Château Pèlerin

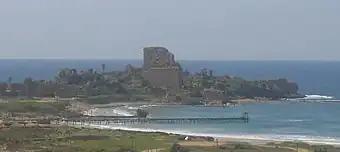
Westward view of Atlit Fortress

Construction began in early spring 1218 during the period of the Fifth Crusade by the Knights Templar, replacing the earlier castle of Le Destroit which was situated slightly back from the coast. The castle was built on a promontory, with two main walls cutting the citadel off from the land. The outer wall was approximately 15 metres high and 6 metres thick, with three square towers situated about 44 metres apart, projecting out by 12 metres with a level platform on the roof probably for artillery. In front ran a shallow ditch dug at sea level cut into the bedrock. The inner wall was approximately 30 metres high by 12 metres, with two square towers, the north and south each approximately 34 metres tall. As the inner wall was taller than the outer wall, defenders were able to shoot at targets over the first wall allowing greater protection from return fire by the besiegers. Part of the design of the castle included a protected harbour on the south side of the promontory. It also had three fresh water wells within its enclosure. The castle was capable of supporting up to 4000 troops during a siege, as it did in 1220. The settlement of Atlit developed outside the castle's outer wall and was later fortified. The castle's position dominated the north–south coastal route, and surrounding countryside allowing it to draw revenue from tolls and rents, going some way to pay for the running costs of the castle; as well as providing protection for pilgrims. The castle probably got its name from pilgrims who volunteered their labour during its construction. There is a large Crusader cemetery (80 x 100 metres) north of the castle, on the beach, containing hundreds of graves, some with carved grave markers.